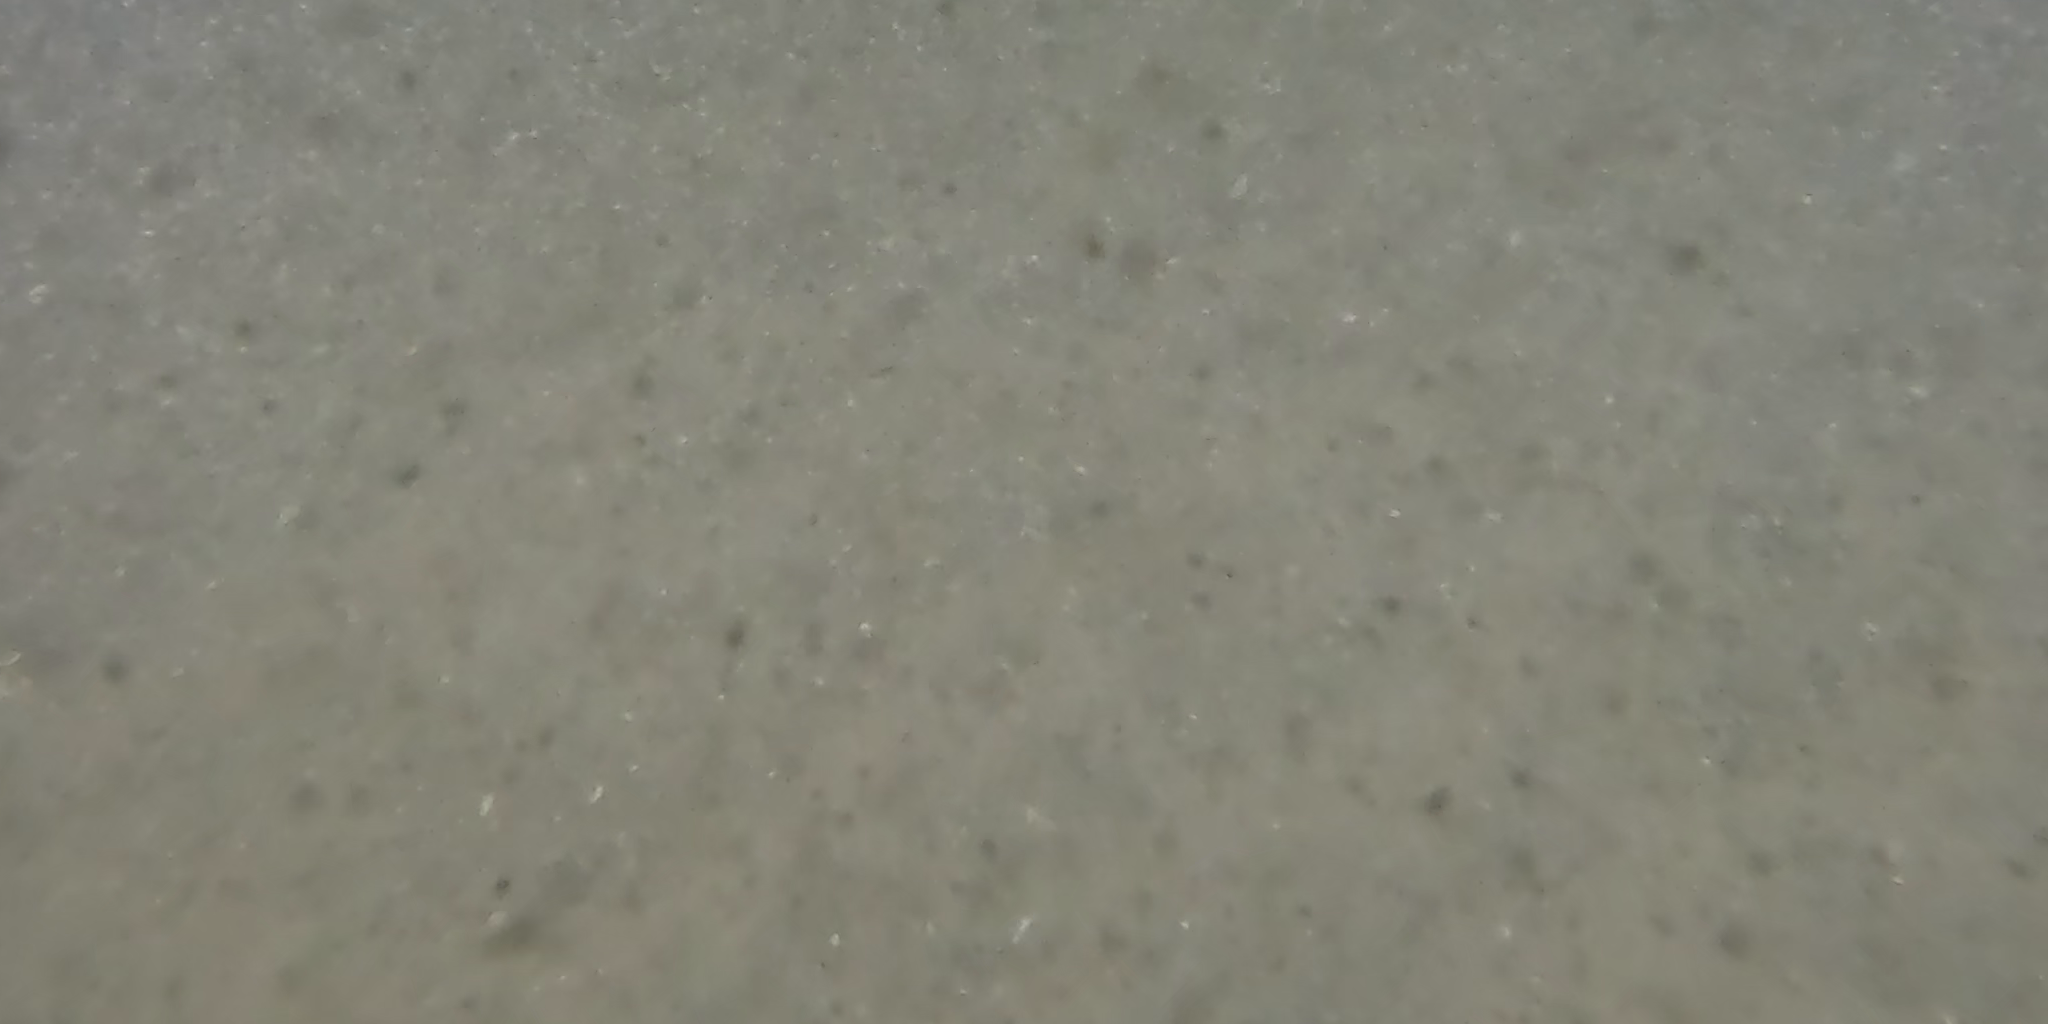
Seabed habitat: sand